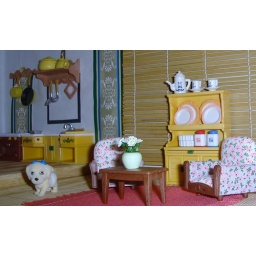
ei, sandy ( golden retriever - puppy in my pocket